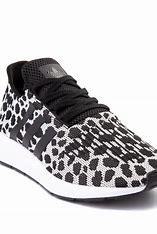
Brand: Adidas
Model: Swift Run